Nikita Zotov

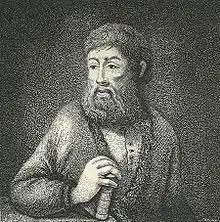
Nikita Zotov, rotogravure by Alexandr Osipov, 1882–1883

Count Nikita Moiseevich Zotov (1644 – December 1717) was a childhood tutor and lifelong friend of Russian Tsar Peter the Great. Historians disagree on the quality of Zotov's tutoring. Robert K. Massie, for example, praises his efforts, but Lindsey Hughes criticizes the education that he gave to the future tsar.